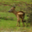
Label: deer